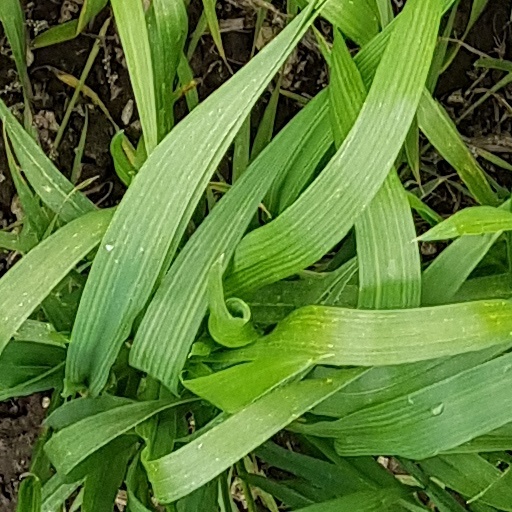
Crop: wheat